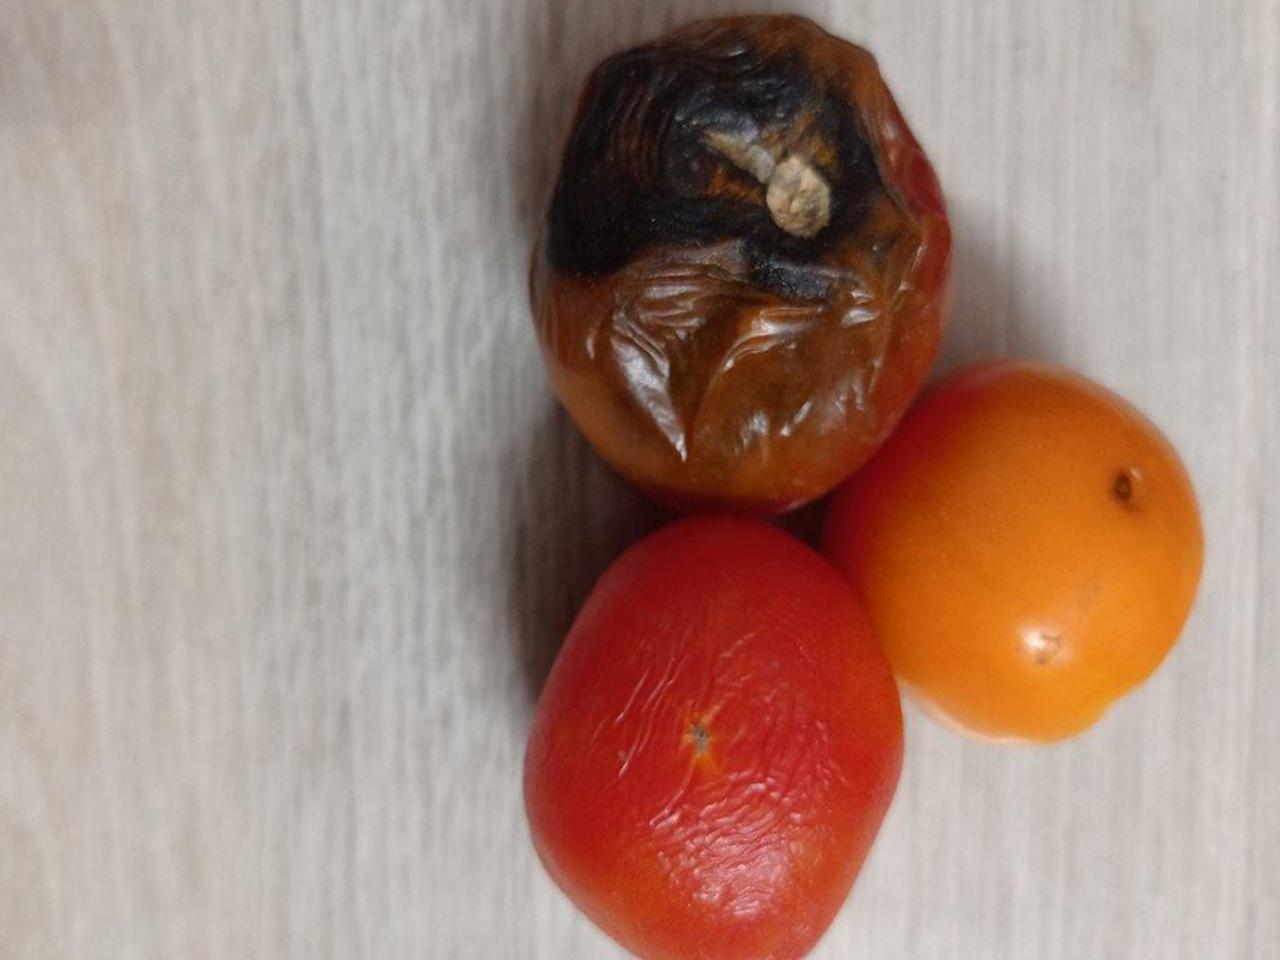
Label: Rotten